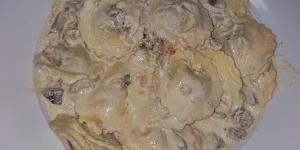
raviolis de setas con nata